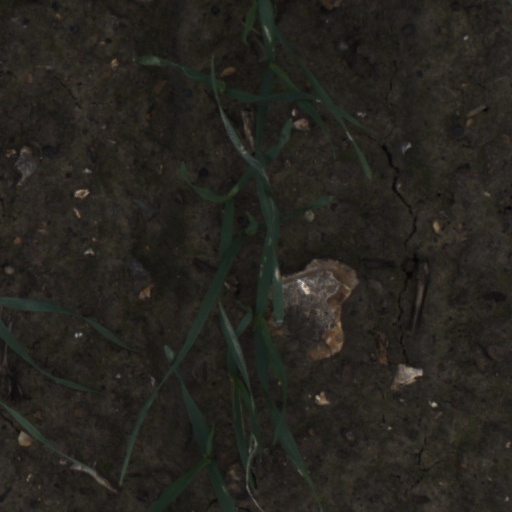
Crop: wheat